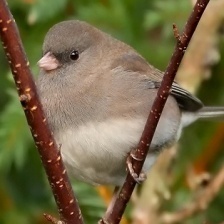
Species: DARK EYED JUNCO
Scientific name: JUNCO HYEMALIS